Wonderland Sydney

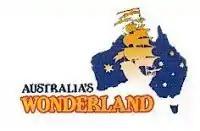
Logo when the park was known as "Australia's Wonderland", used from its foundation in 1985 until 1997.

Eventually, in 1992, all of the Taft Broadcasting Parks were sold to Viacom and re-branded as Paramount Parks. However, Taft only had a minority stake in Australia's Wonderland and sold their stake to other Australian investors. Today, the five Paramount Parks continue successful operation, purchased in 2006 by amusement park operator Cedar Fair.